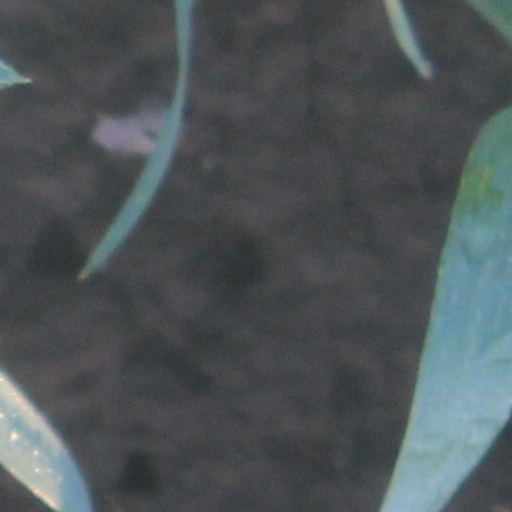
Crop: wheat